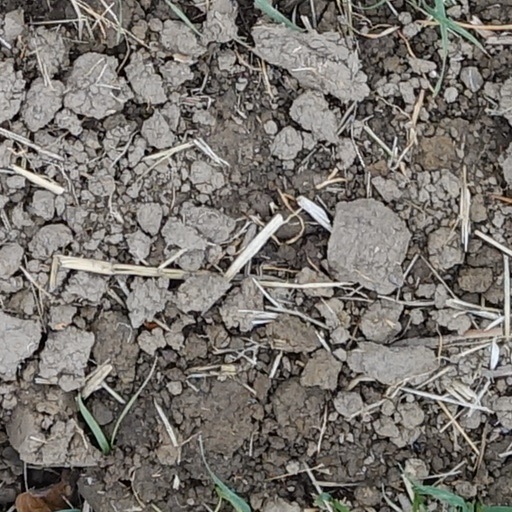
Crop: wheat